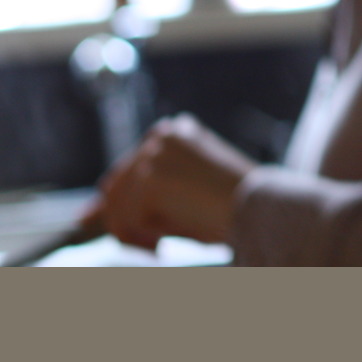
Material: skin